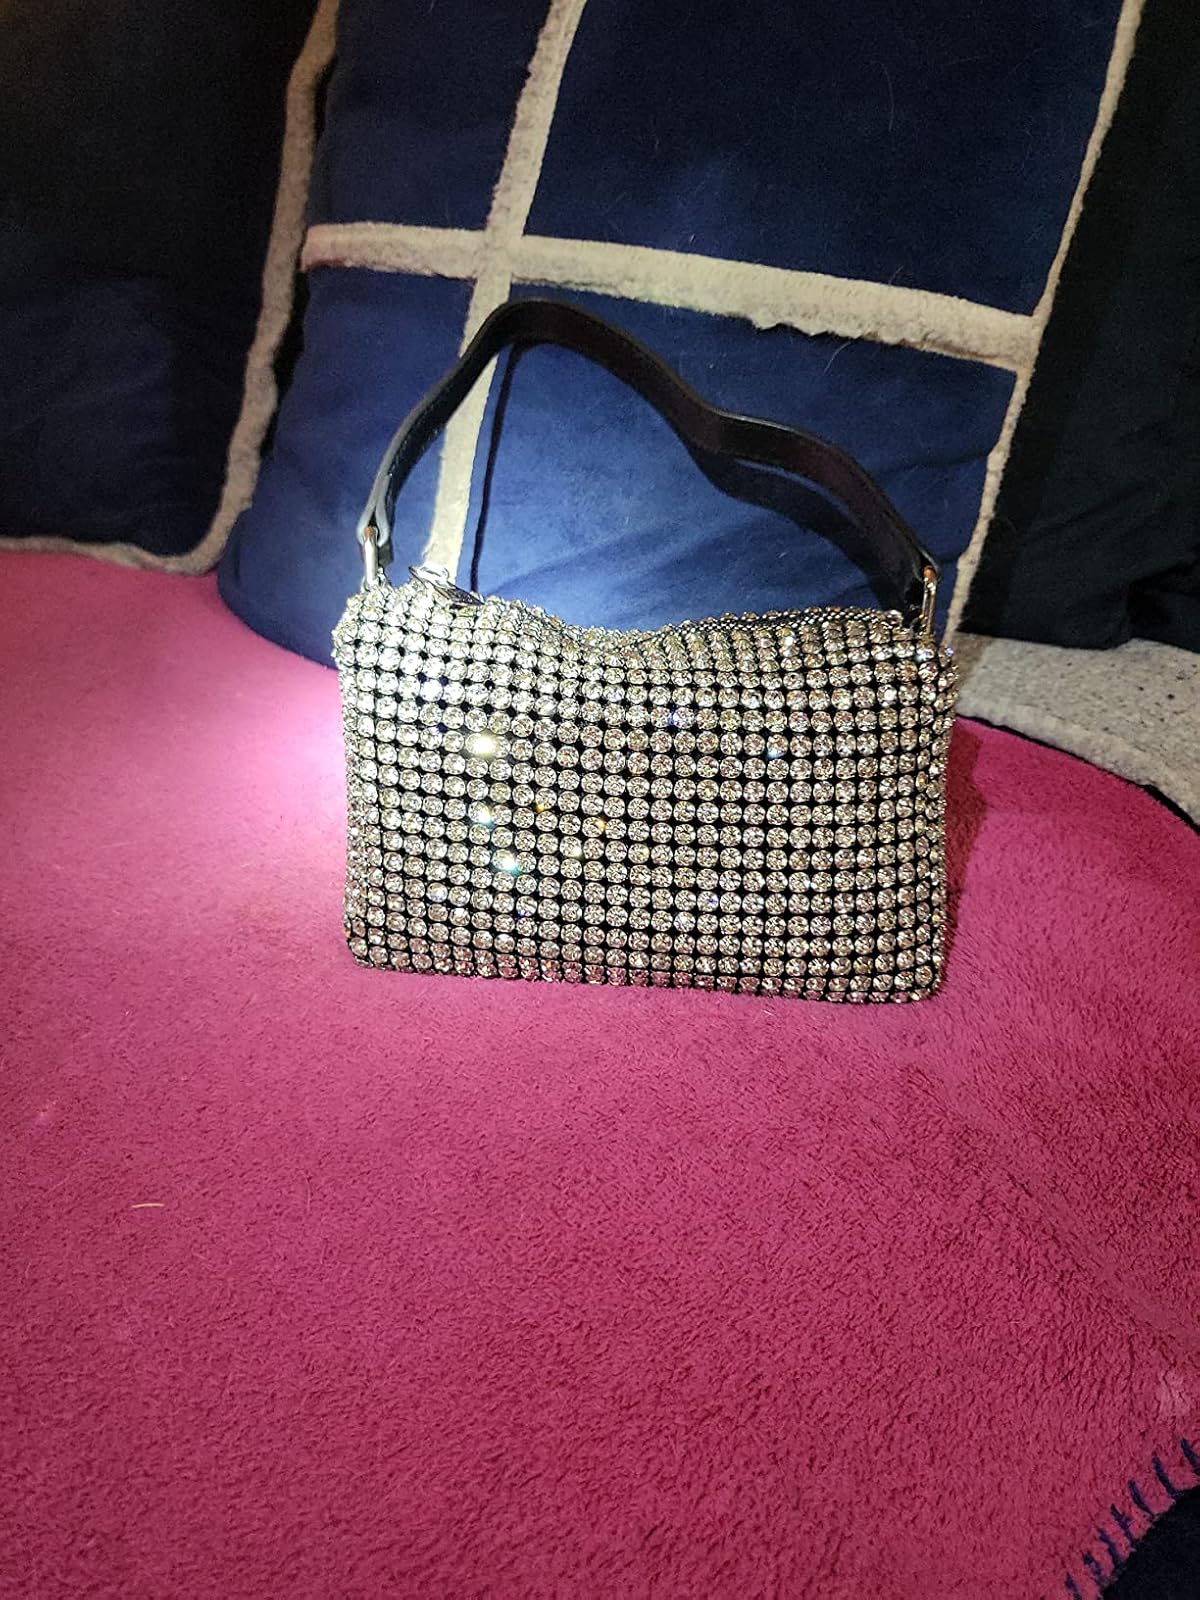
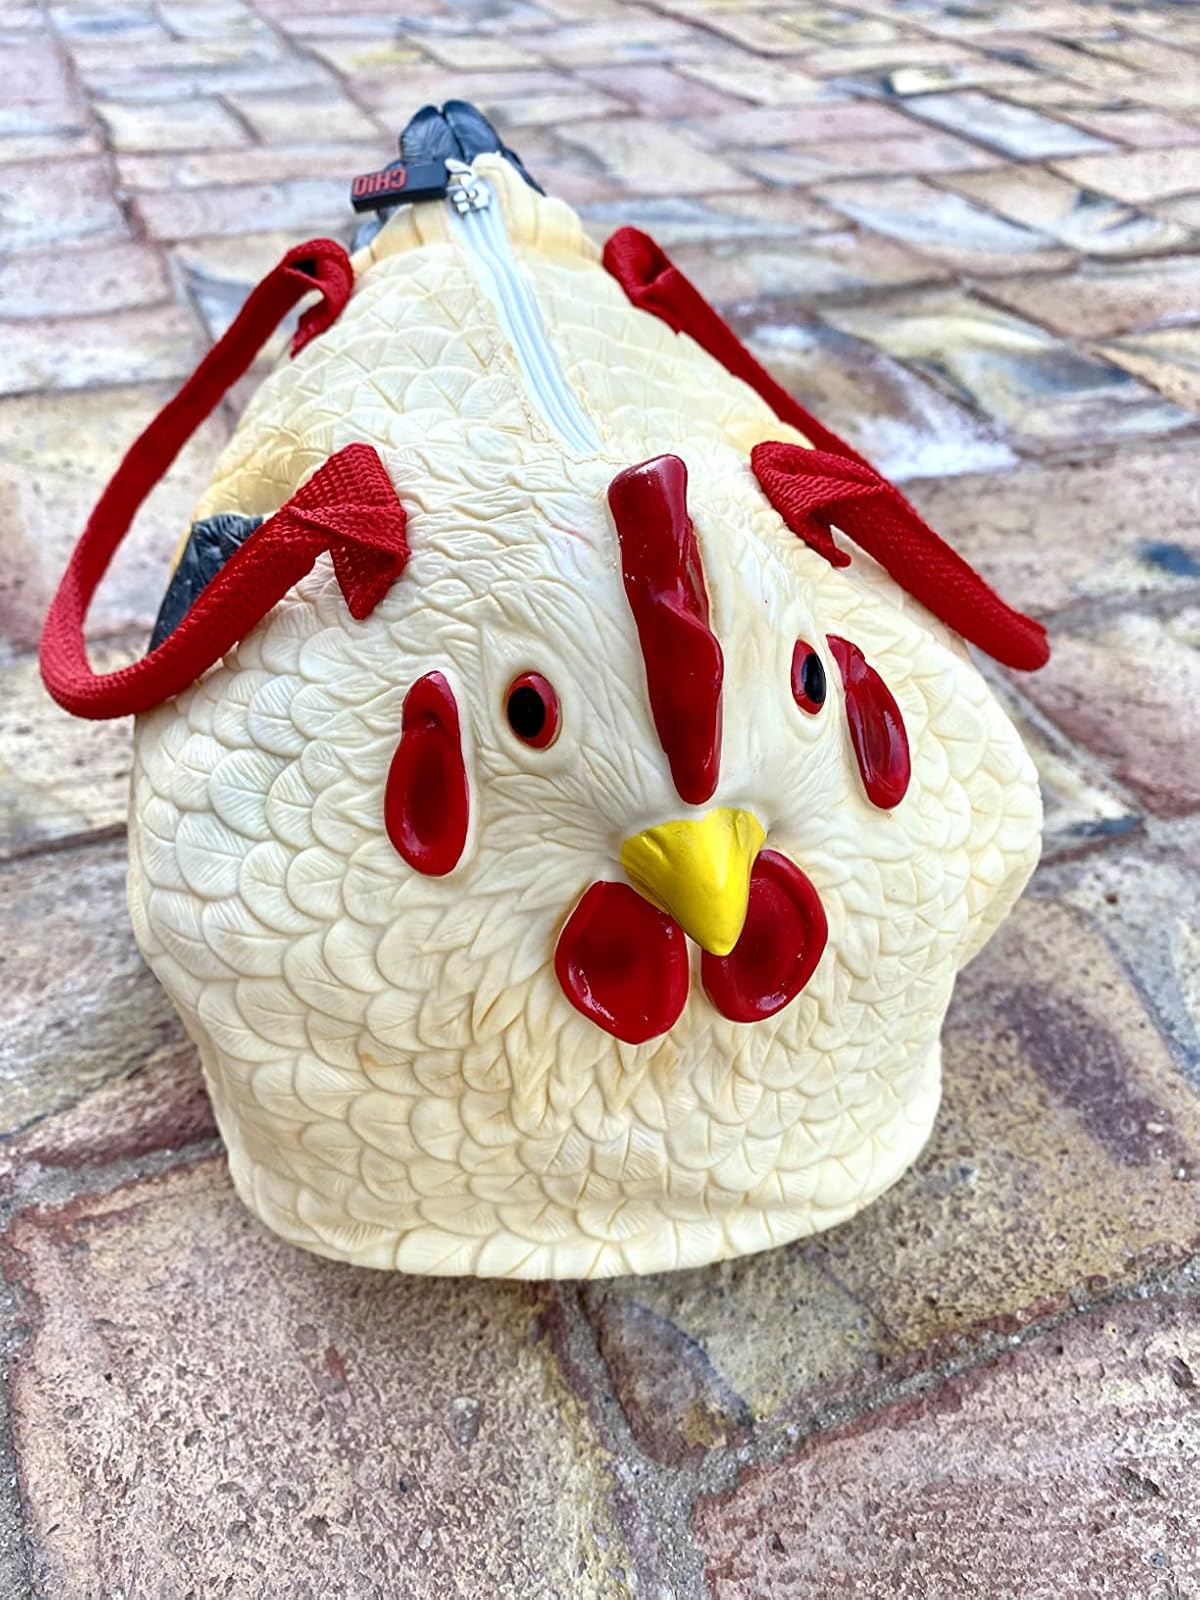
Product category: accessories_handbag
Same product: no